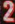
Number: 2